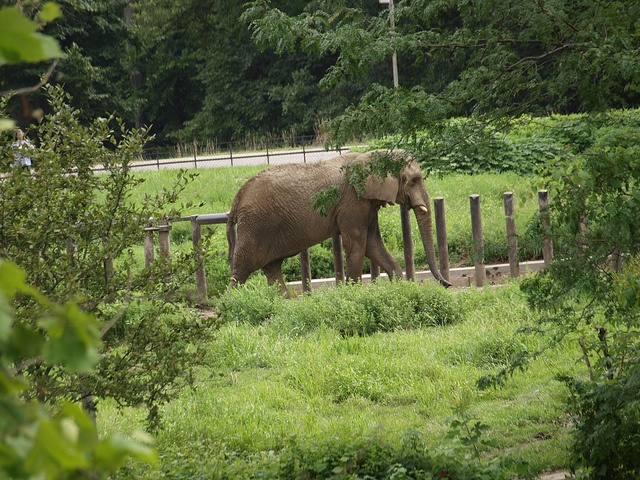
An elephant walking next to a row of wooden posts.
A large brown elephant standing in a lush green field.
A elephant walking along a walk with wood posts.
a lone elephant walks inside its enclosure while people watch.
An elephant with short tusks is walking near a wooded area.